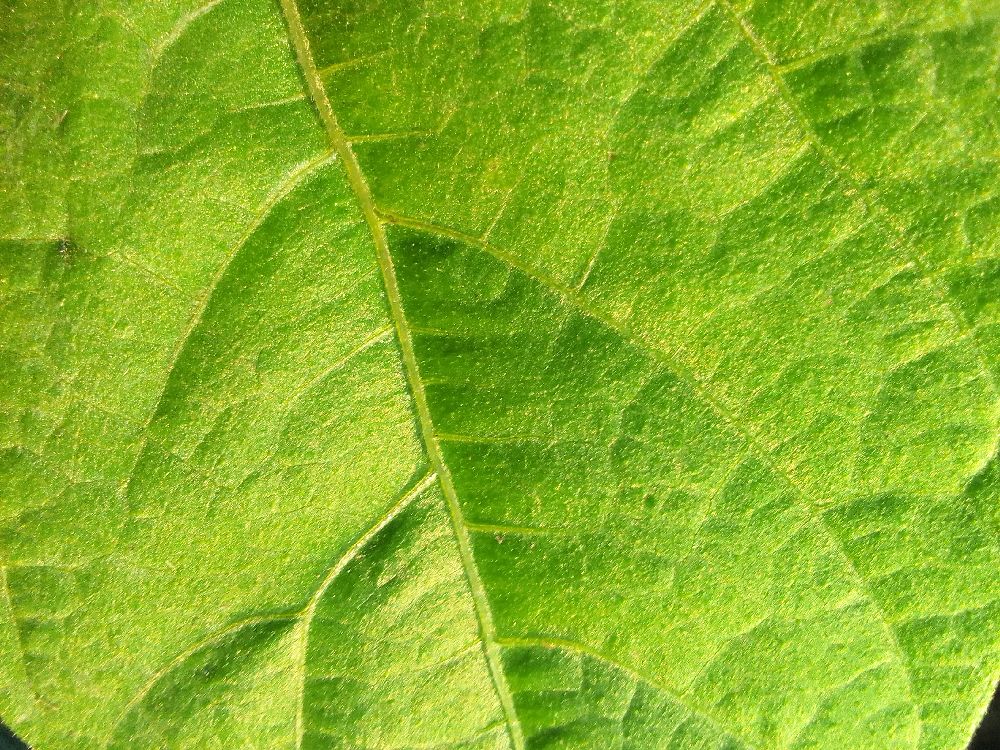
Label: healthy